Pristine mustached bat

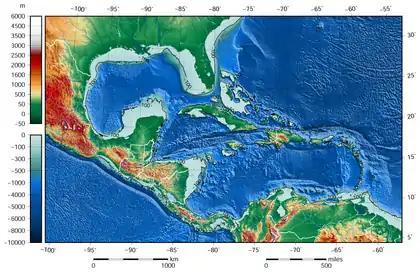
The shaded relief map of the Gulf of Mexico and Caribbean Sea area contoured at -100 m depth.

In Florida, the pristine mustached bat became locally extinct at the end of the Pleistocene, what probably resulted from the rise in sea level, the subsequent flooding of caves and loss of roosting sites.